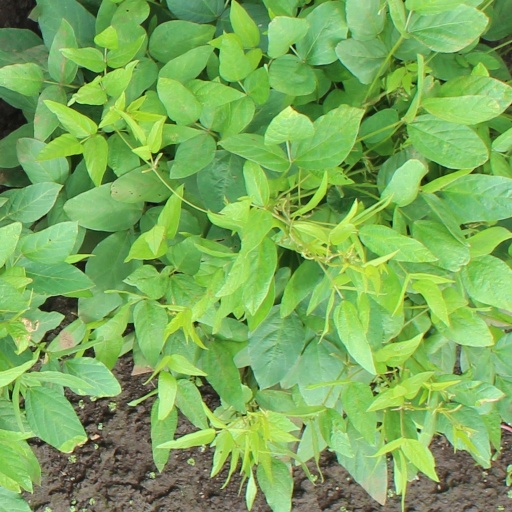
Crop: soybean